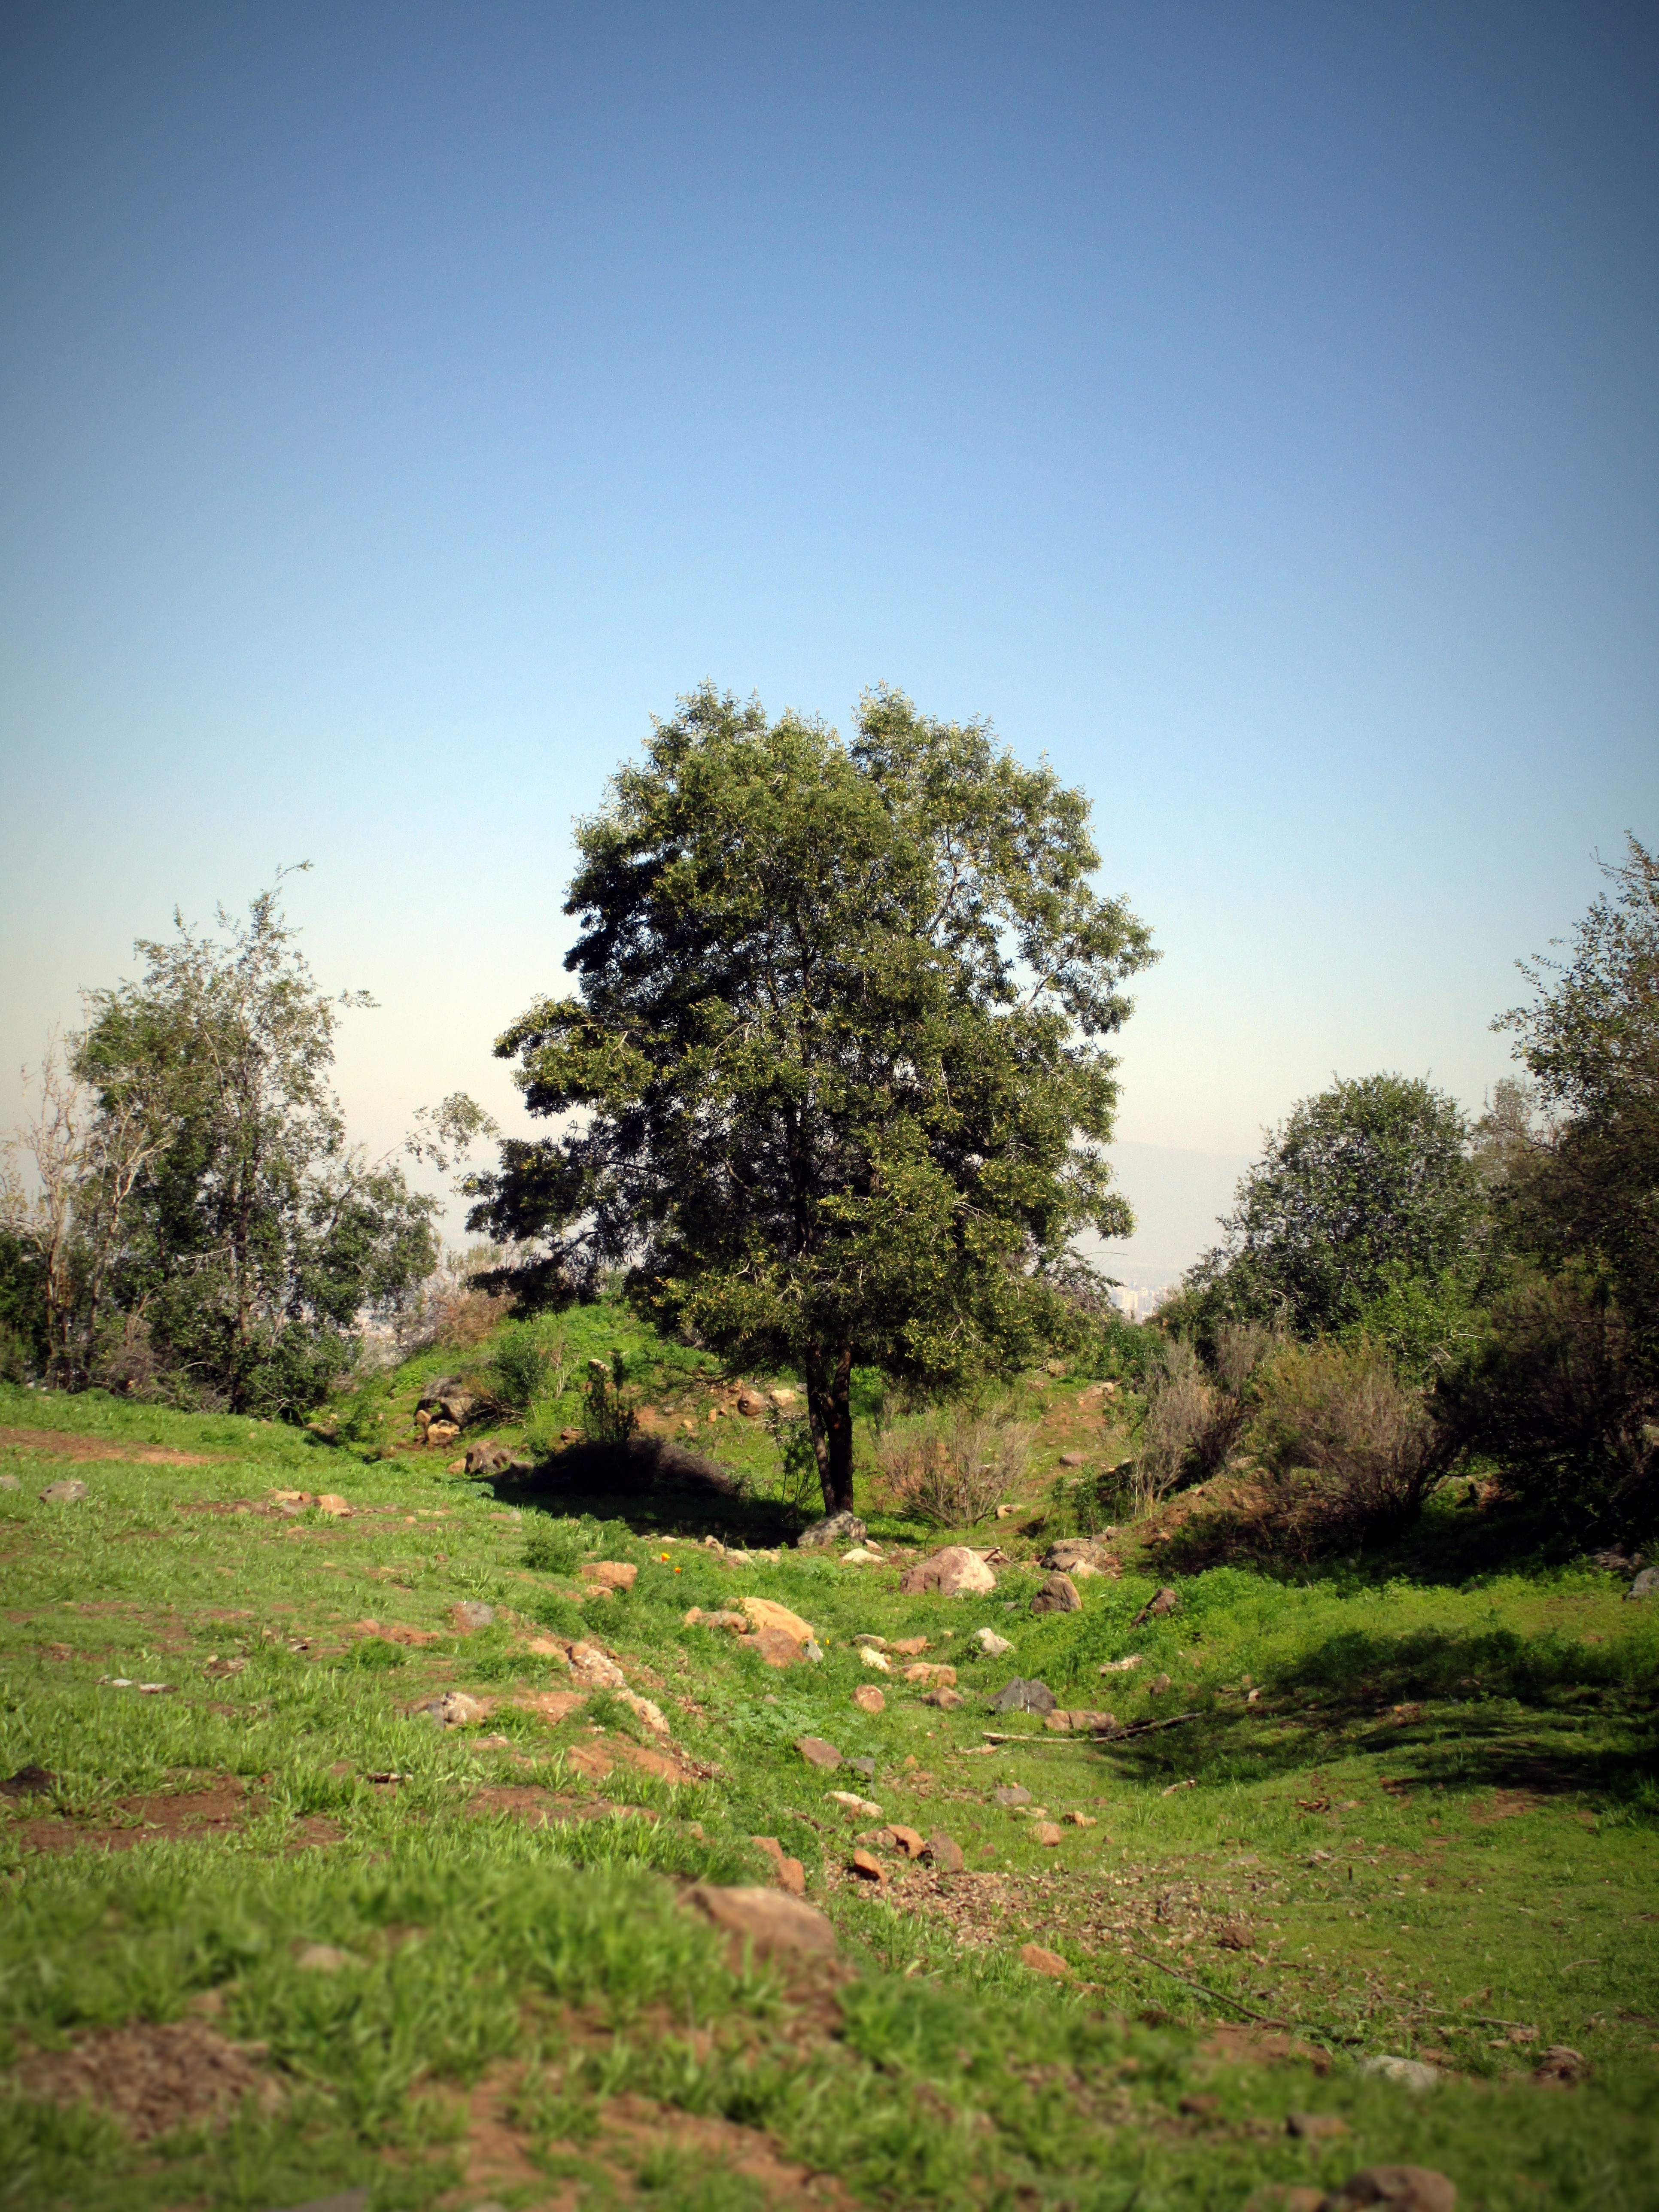
landscape, tree, nature, forest, grass, cloud, plant, sky, field, lawn, meadow, sunlight, morning, leaf, hill, flower, trunk, green, pasture, autumn, life, woodland, habitat, rural area, green leaves, natural environment, woody plant